Suzuki V-Strom 1050

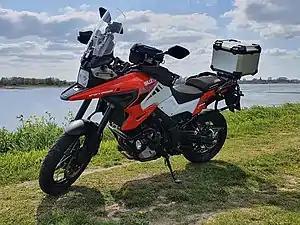
Suzuki DL1050 V-Strom XT First Edition 25 (Netherlands)

The Suzuki V-Strom 1050, also known as the DL1050 (RQM0 - RQM1), is a dual-sport motorcycle with a 1037 cc V-twin engine and a standard riding posture. It has been manufactured in Japan by Suzuki since 2020, as the replacement of the Suzuki V-Strom 1000. The DL1050 was unveiled in 2019 at EICMA by Suzuki and is inspired by the styling of the Suzuki DR-Z series models.